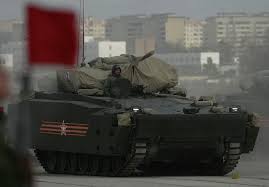
Label: BMP-T15